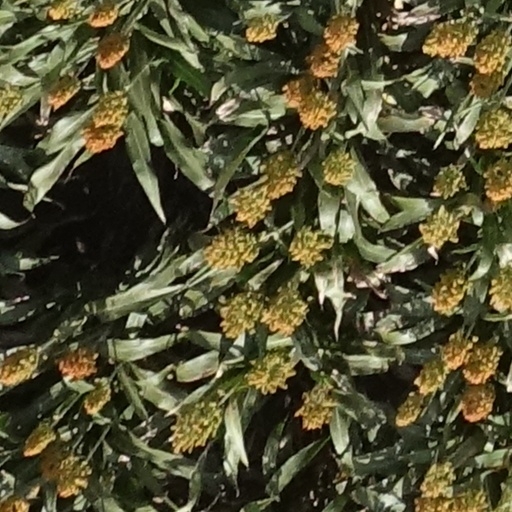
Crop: sorghum